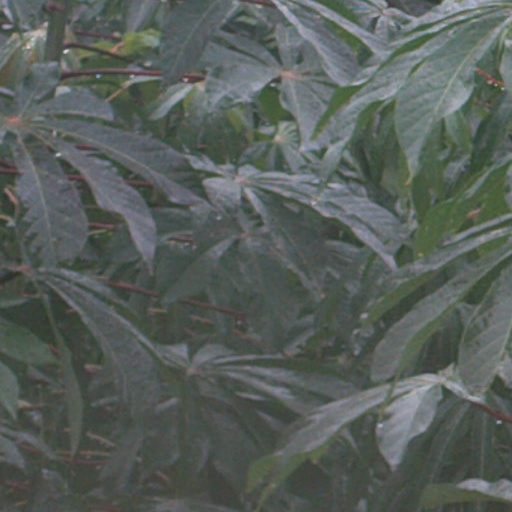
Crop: cassava